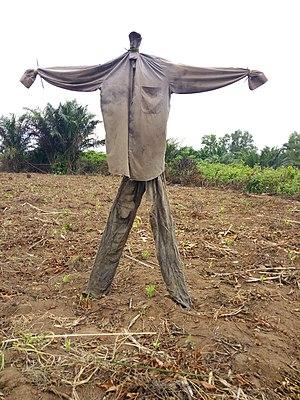
ÉPOUVANTAIL DANS UN CHAMP A GLODJIBLE AU BÉNIN
Un épouvantail est un mannequin, le plus souvent fait d'une armature de bois ou d'osier et recouvert de haillons de manière à ressembler à un être humain, que l'on dresse dans un jardin ou dans un champ pour effrayer les oiseaux et les empêcher ainsi de dévorer les graines et les fruits. Pour les oiseaux, l'épouvantail est tantôt un repoussoir, tantôt un perchoir.